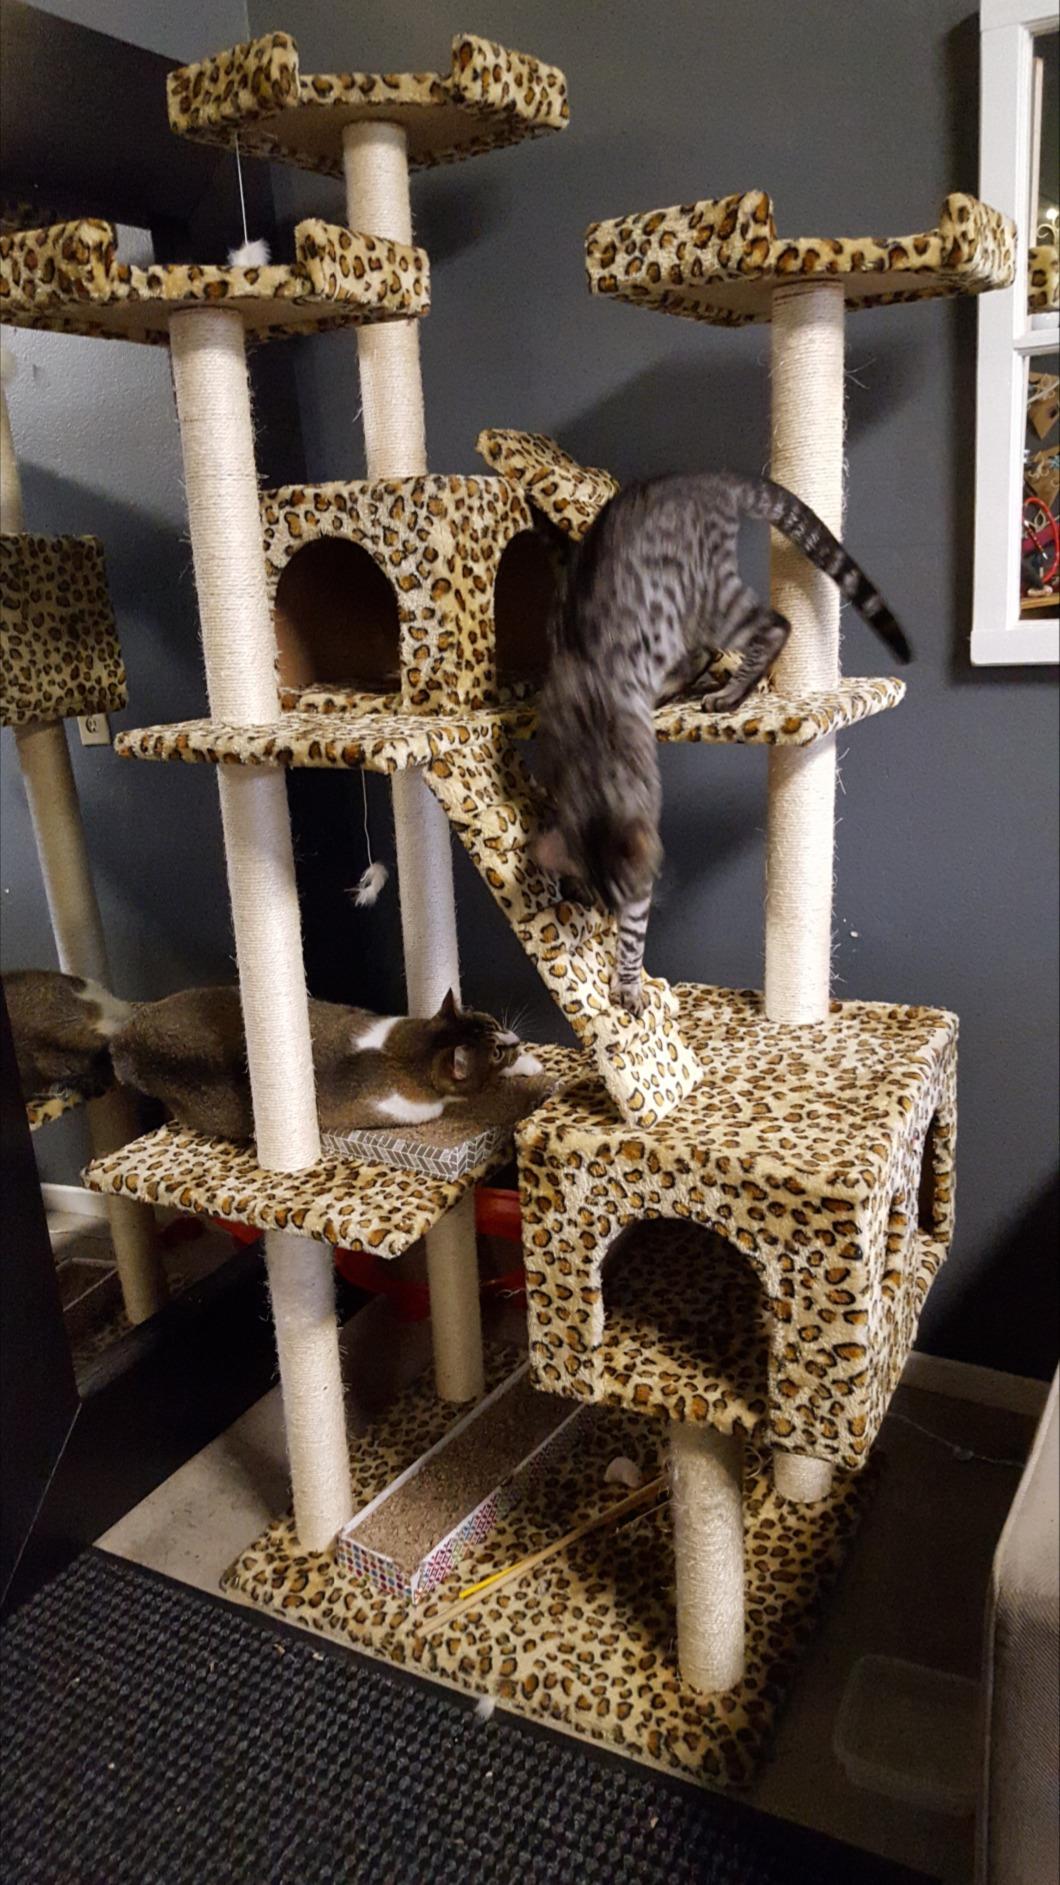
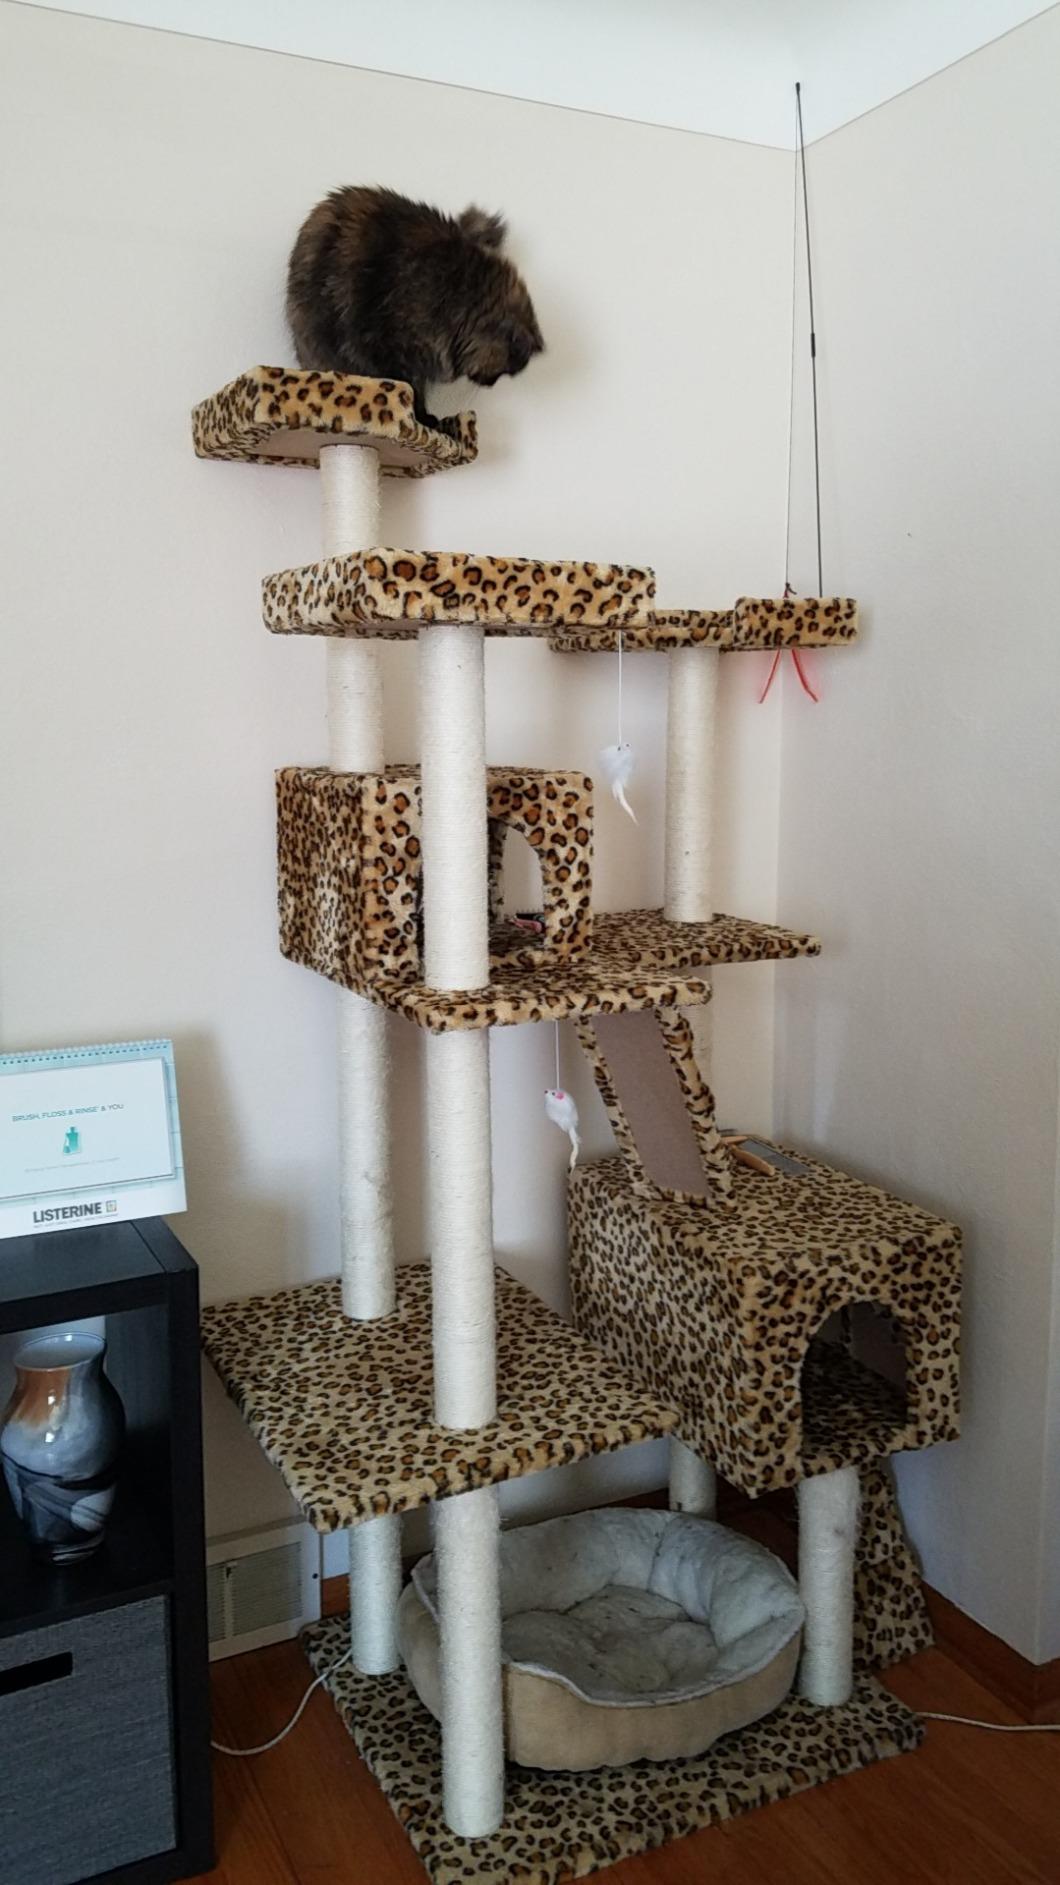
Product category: items_cat tree
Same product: yes